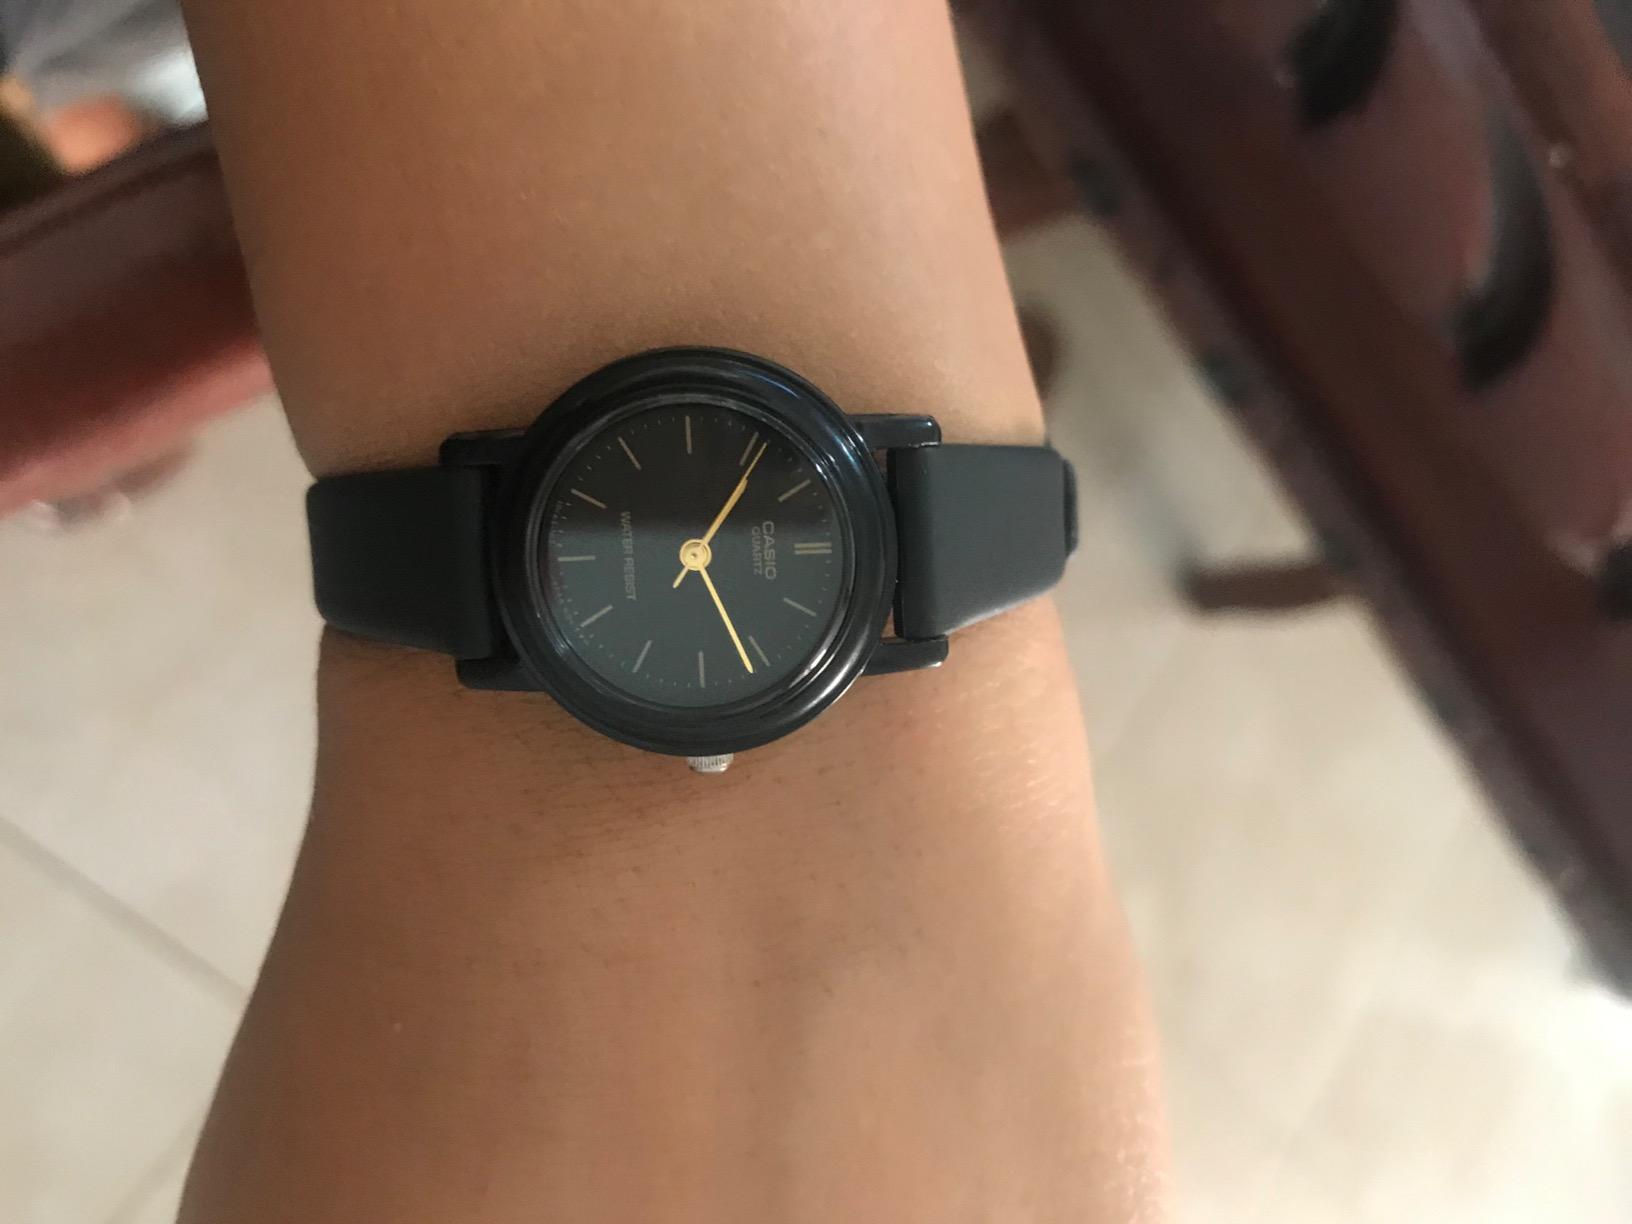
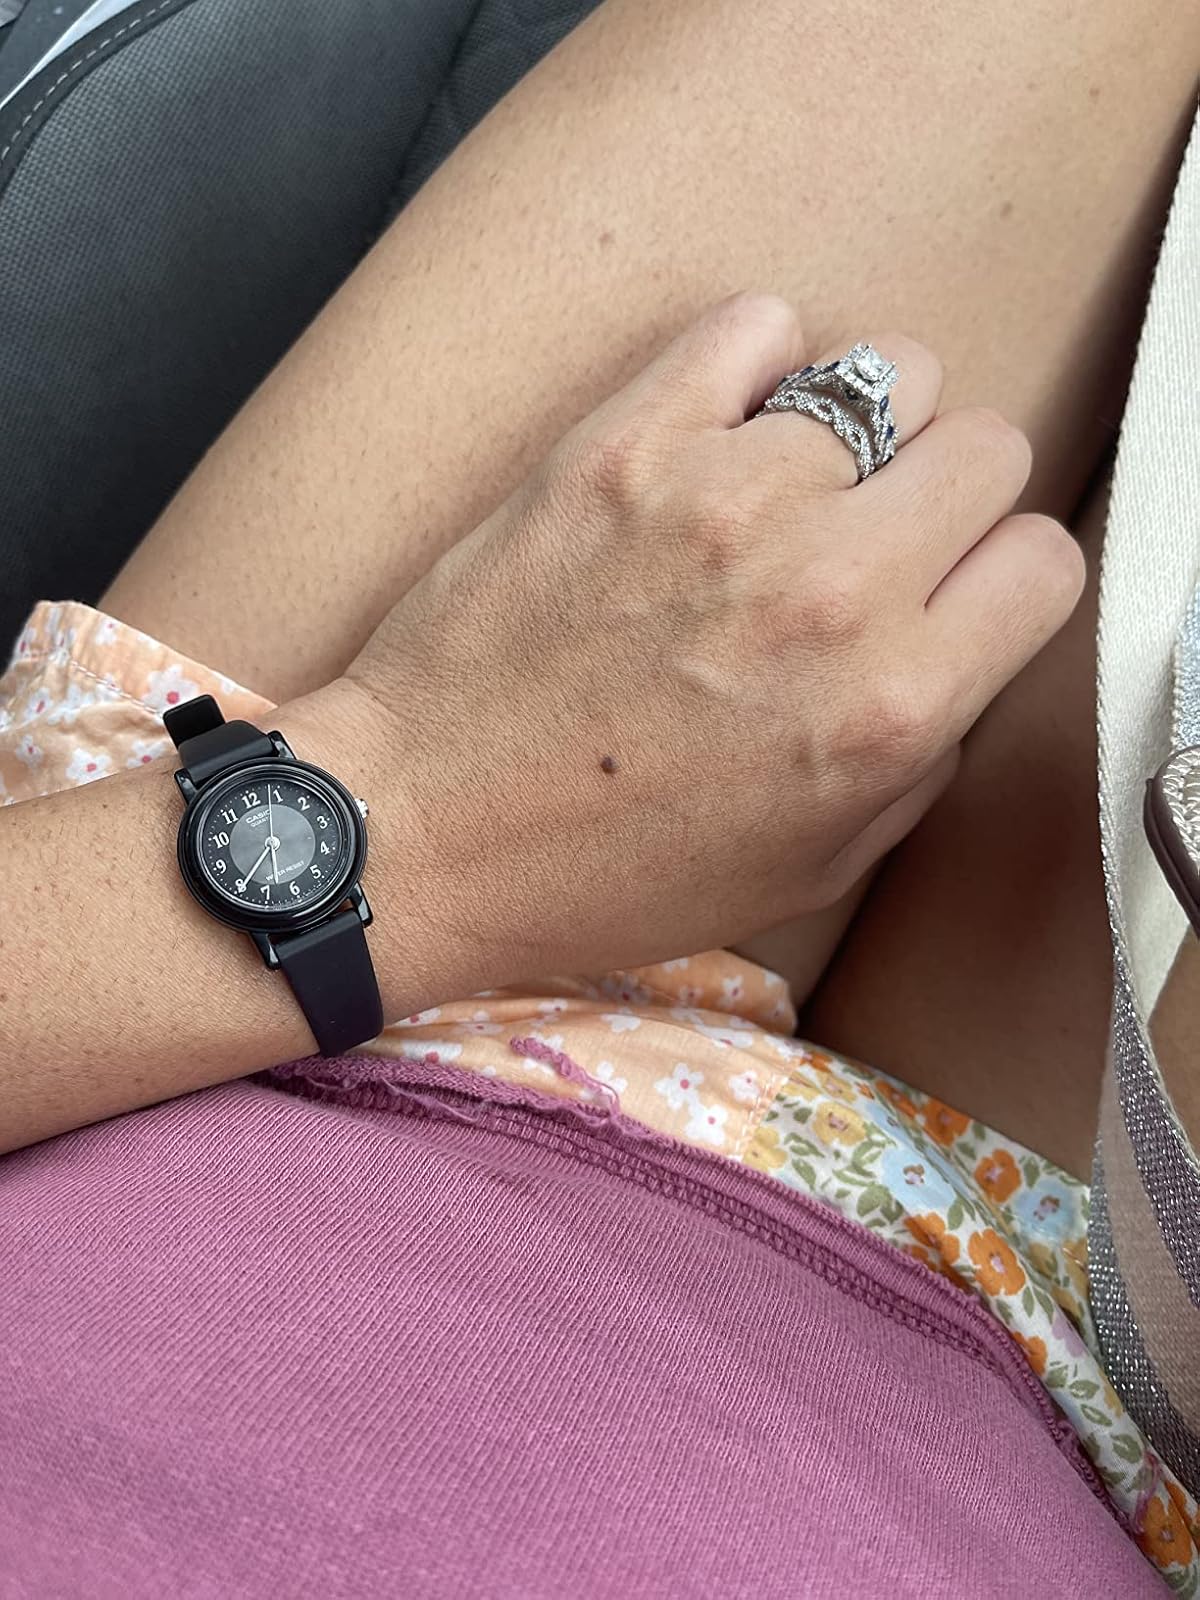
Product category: accessories_watch
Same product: no